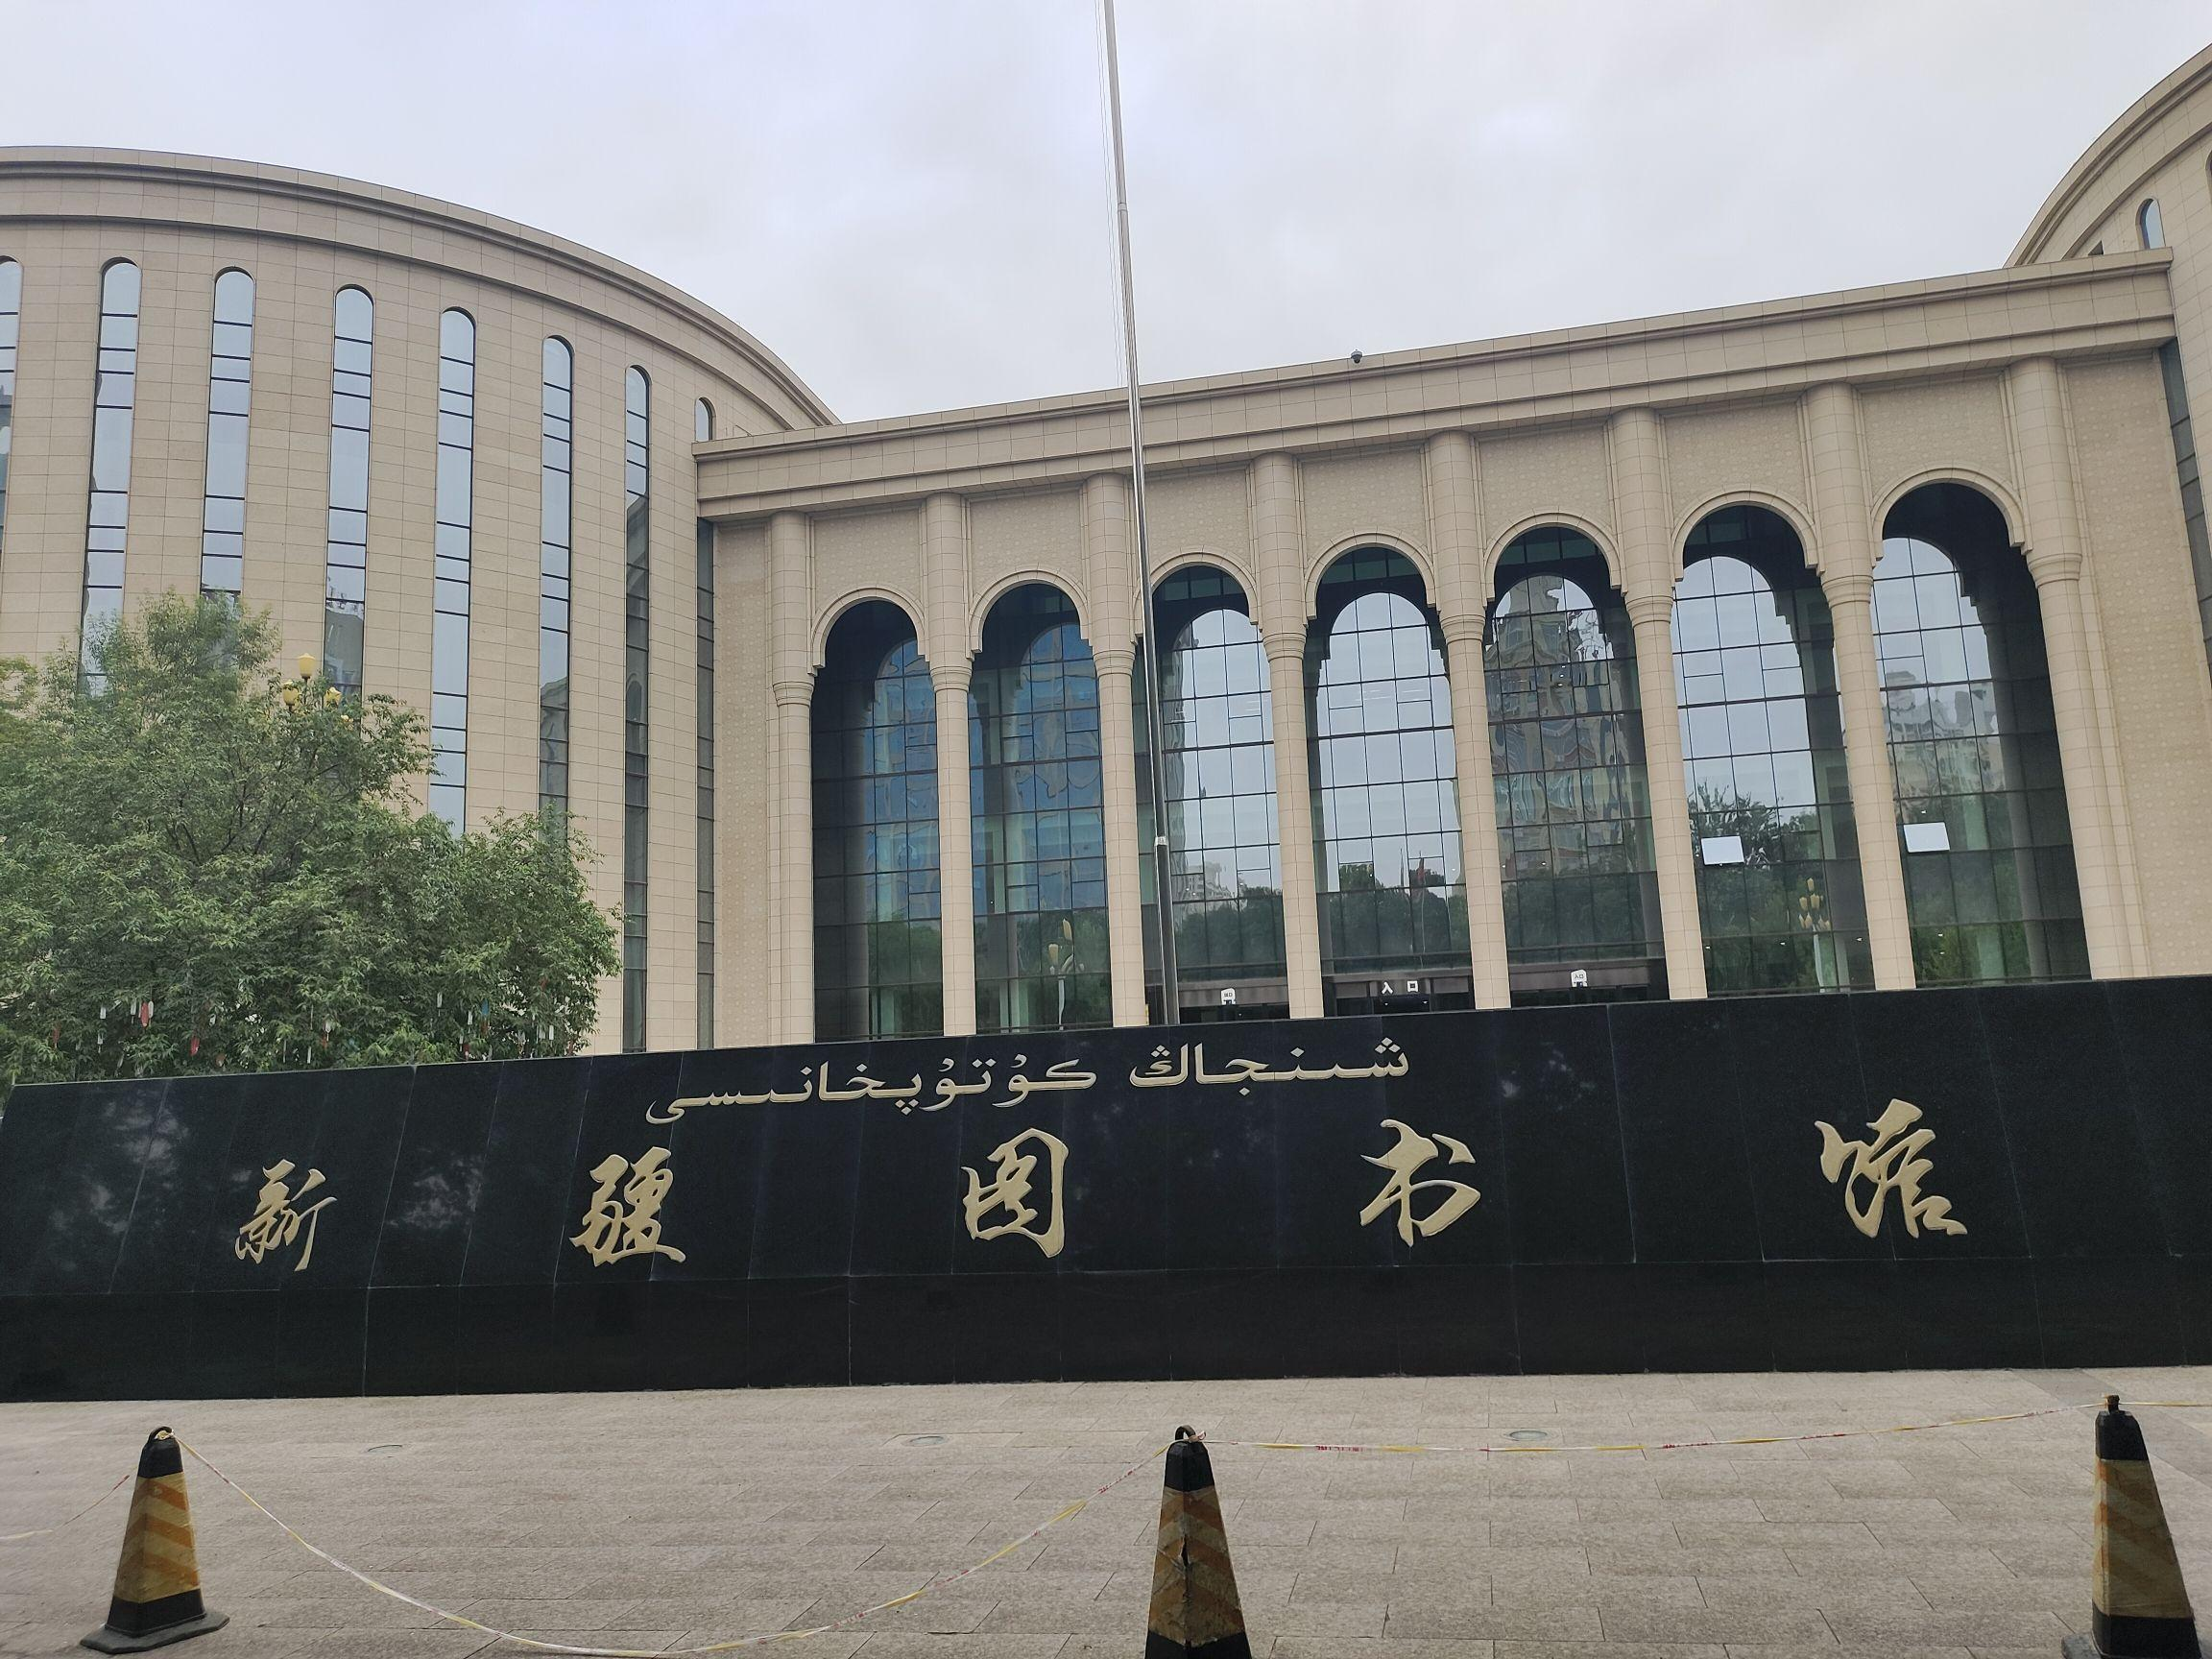
地标名称：新疆图书馆
所在城市：乌鲁木齐市·新市区